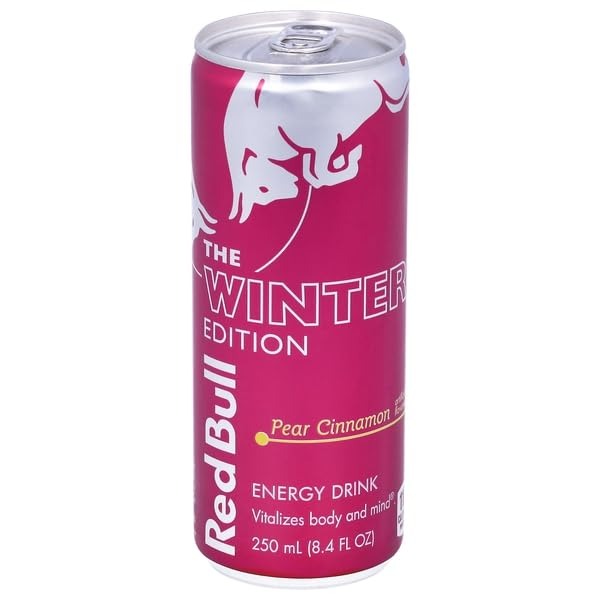
Item Name: Red Bull, Pear Cinnamon Energy Drink, 8.4 Ounce
Product Description: Red Bull, Pear Cinnamon
Value: 8.4
Unit: Ounce

Price: 18.795